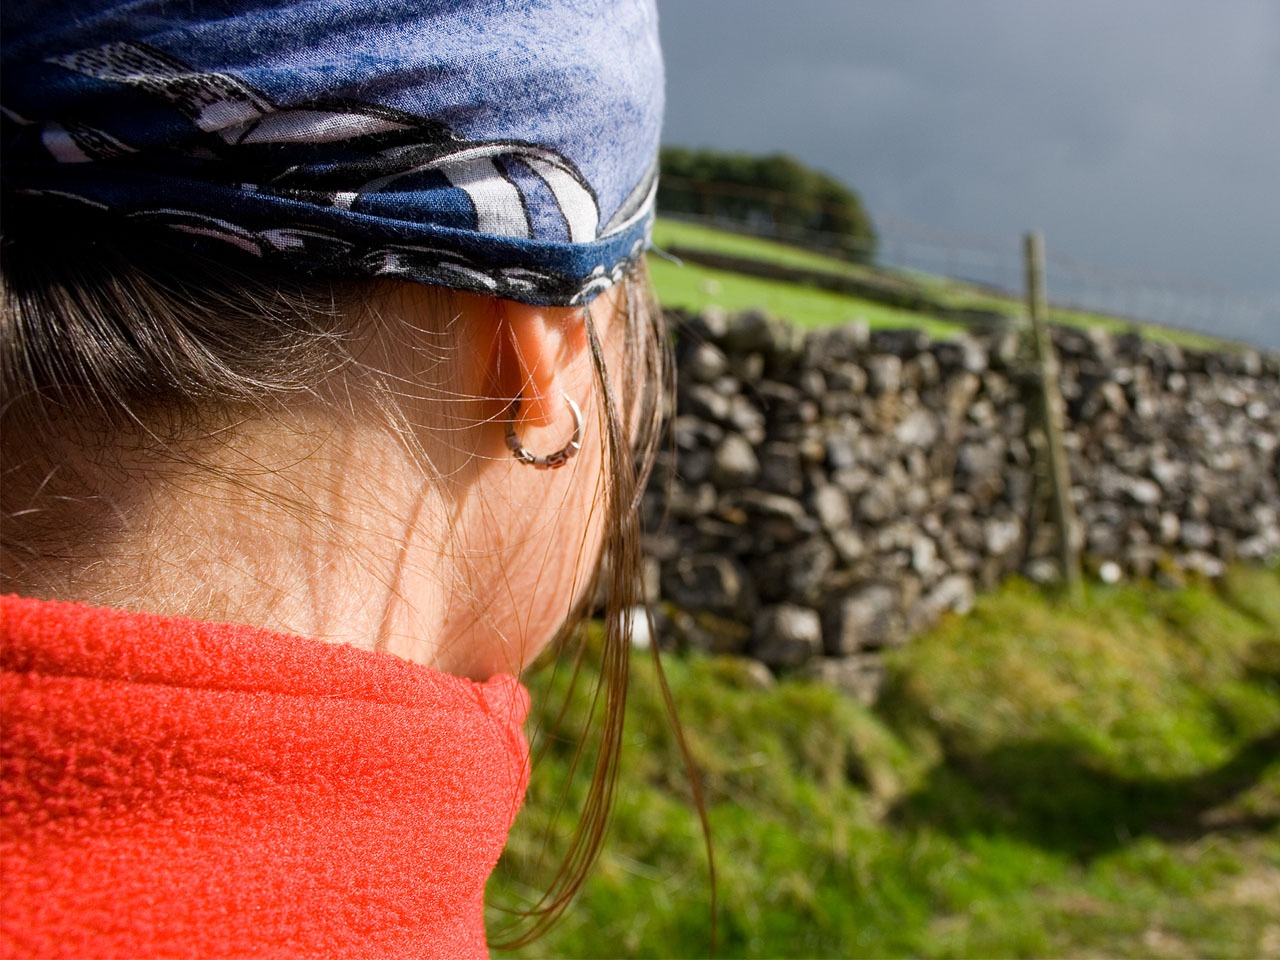
head, unusual, girl, people, side, view, ear lobe, pierced, ear ring, nature